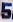
Number: 5